Albert Sidney Johnston

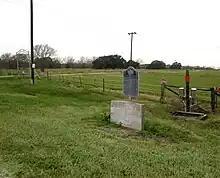
China Grove Plantation, Johnston's Texas home

Within a few minutes, Johnston was observed by his staff to be nearly fainting. Among his staff was Isham G. Harris, the Governor of Tennessee, who had ceased to make any real effort to function as governor after learning that Abraham Lincoln had appointed Andrew Johnson as military governor of Tennessee. Seeing Johnston slumping in his saddle and his face turning deathly pale, Harris asked: "General, are you wounded?" Johnston said his last words in a weak voice: "Yes... and I fear seriously." Harris and other staff officers removed Johnston from his horse, carried him to a small ravine near the "Hornets Nest", and desperately tried to aid the general, who had lost consciousness. They could not find the fatal wound and Harris sent an aide to fetch Johnston's surgeon. A few minutes later, Johnston died from blood loss before a doctor could be found. An examination of the case by modern neurosurgeons reported that "based on the description of the completely severed popliteal artery... General Johnston, sitting in the saddle of his horse with his leg extended, would quickly lose consciousness and bleed to death within a few minutes of the injury described by his surgeon." Harris believed that if the tourniquet found in Johnston's pocket had been applied the general could have been saved, but the neurosurgeons stated that "in actual battlefield medical practice, by the time they navigated Johnston on his horse with his leg extended (and bleeding) to a safe place, the blood loss may have already led to his death, even if the wound was immediately identified."